Corpse Bride

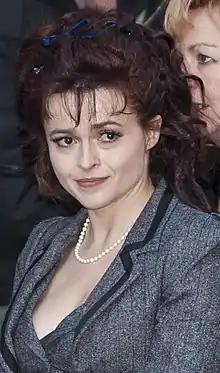
Helena Bonham Carter voices the title character.

The film is based on a 17th-century Jewish folktale, which Joe Ranft introduced to Burton while they were finishing "The Nightmare Before Christmas". The film began production in November 2003, while Burton was wrapping up "Big Fish". His next live-action feature, "Charlie and the Chocolate Factory," was produced simultaneously with "Corpse Bride". Co-director Mike Johnson spoke about how they took a more organic approach to directing the film, saying: "In a co-directing situation, one director usually handles one sequence while the other handles another. Our approach was more organic. Tim knew where he wanted the film to go as far as the emotional tone and story points to hit. My job was to work with the crew on a daily basis and get the footage as close as possible to how I thought he wanted it."